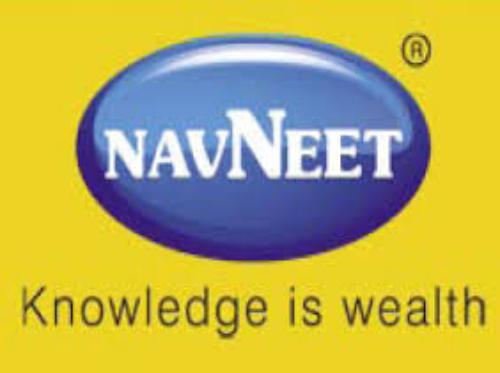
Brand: navneet
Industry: Necessities